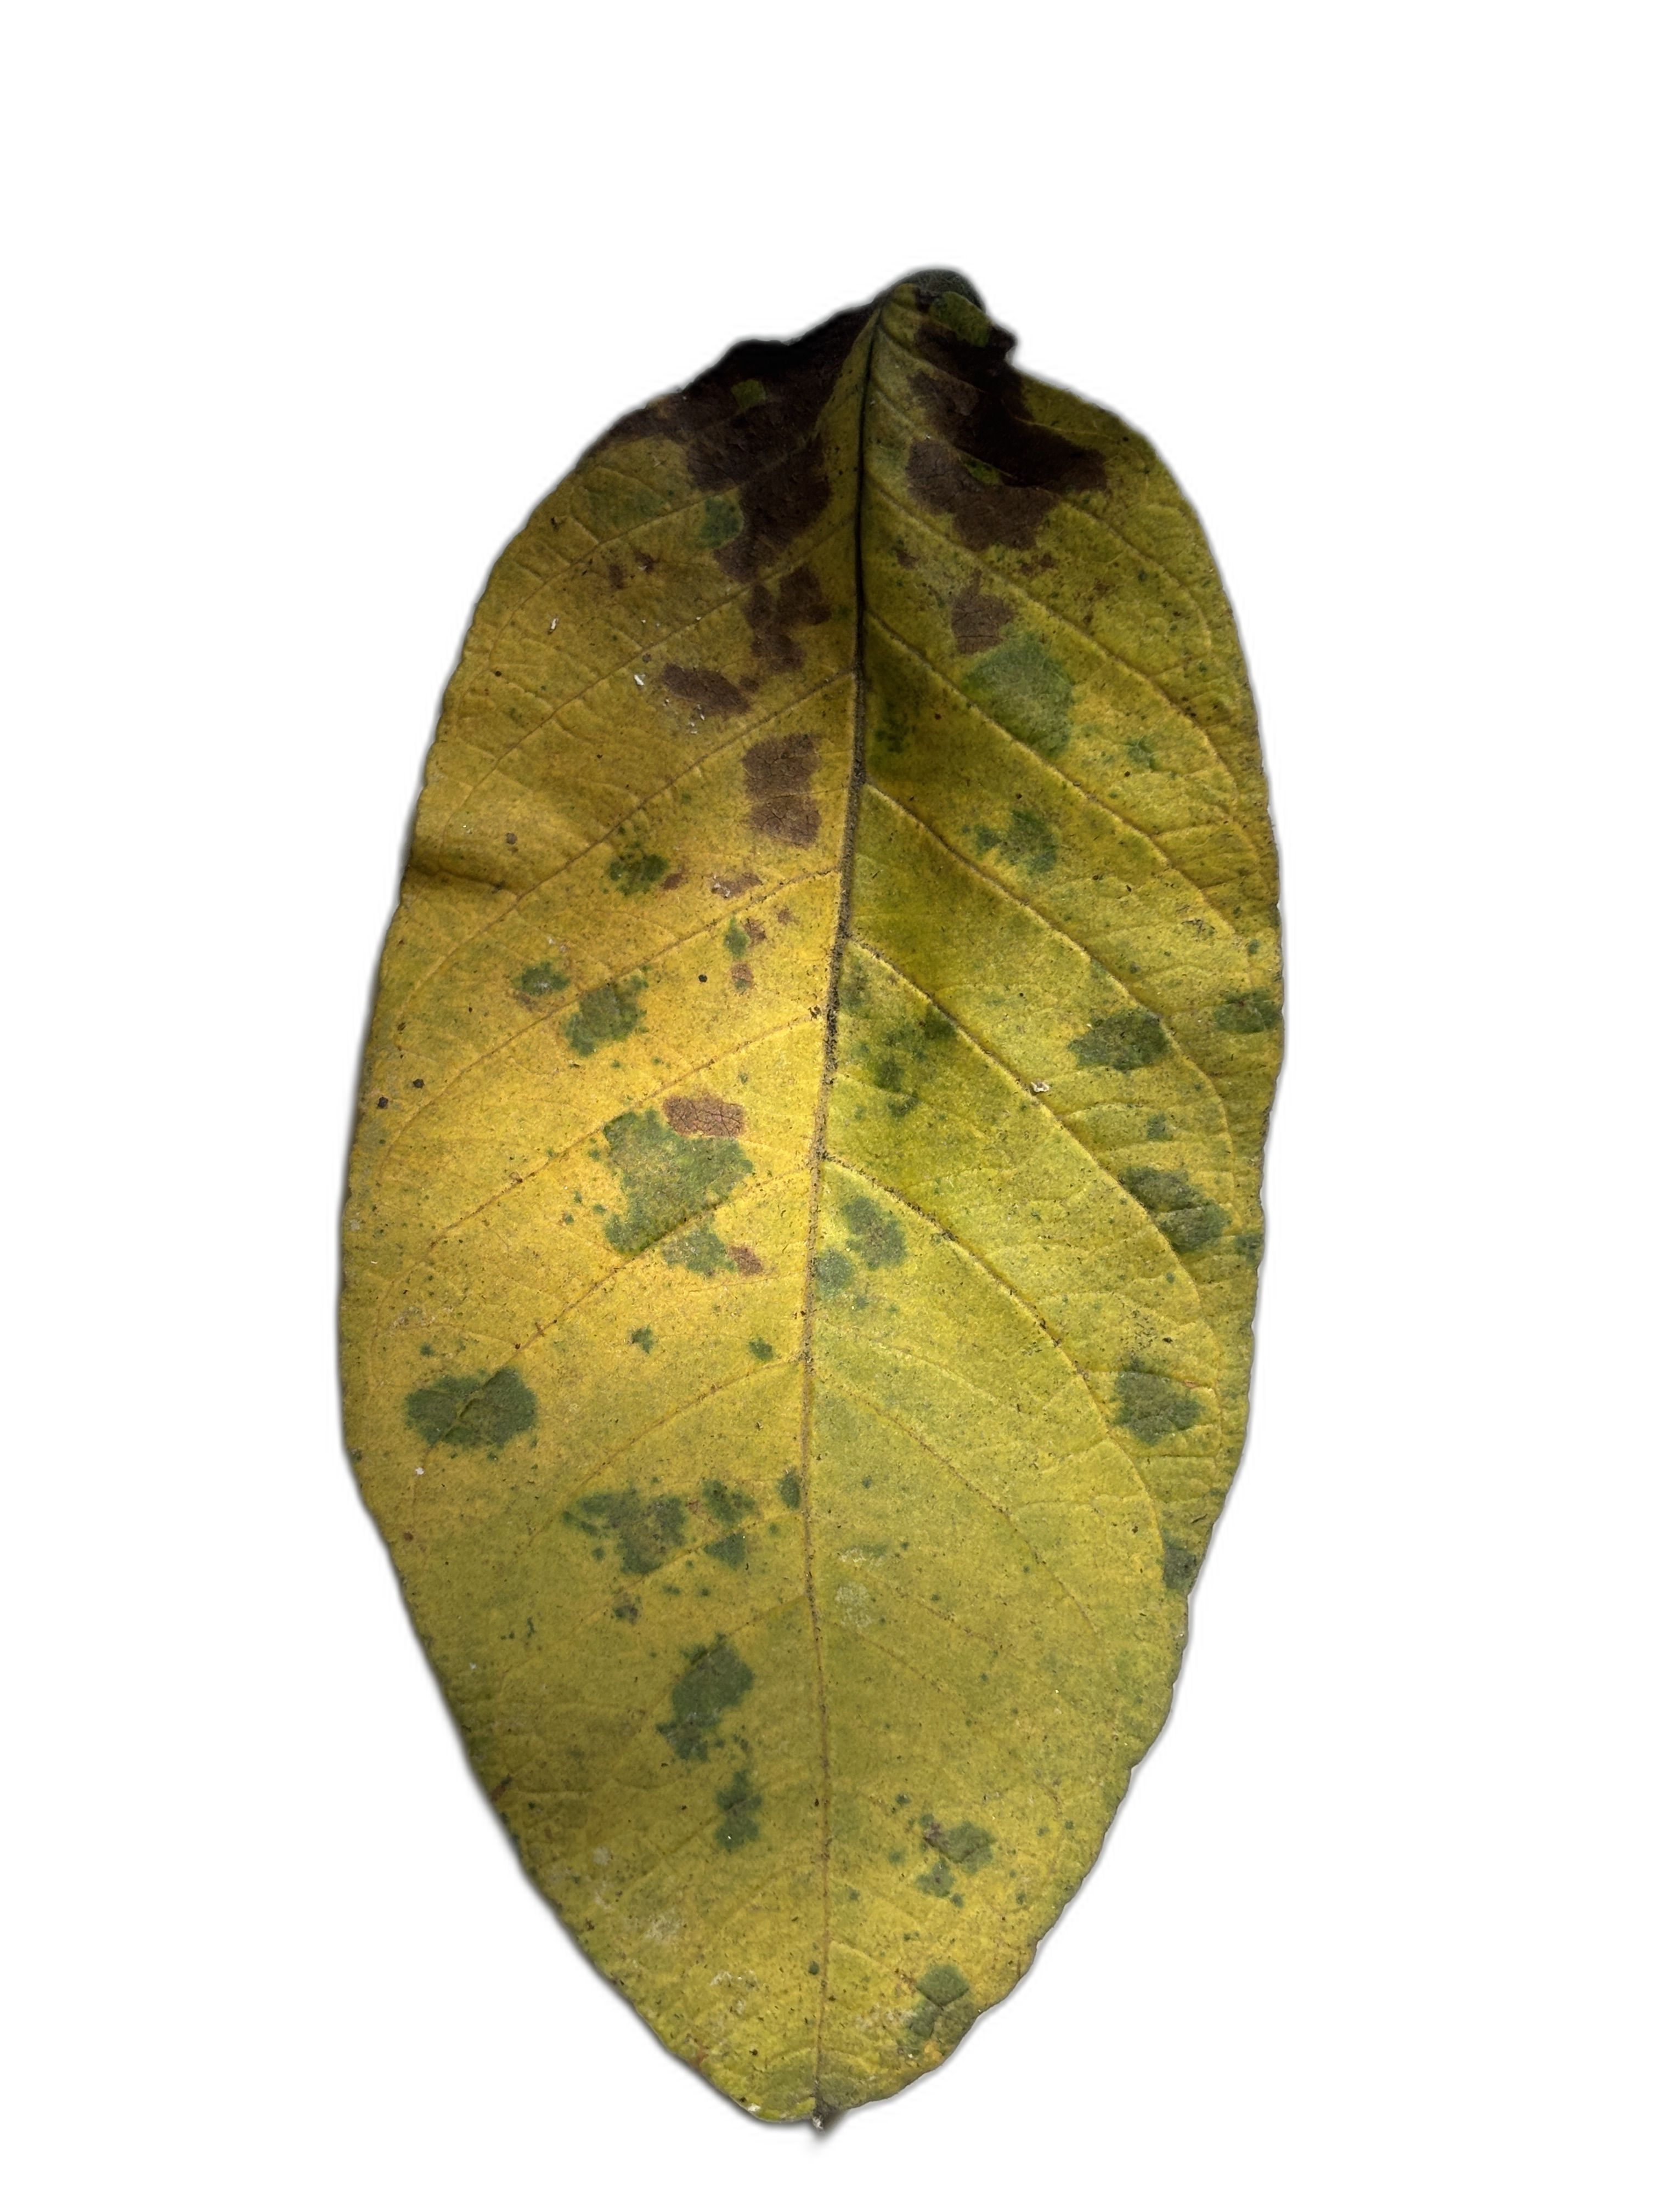
Plant part: leaf
Disease: Rust